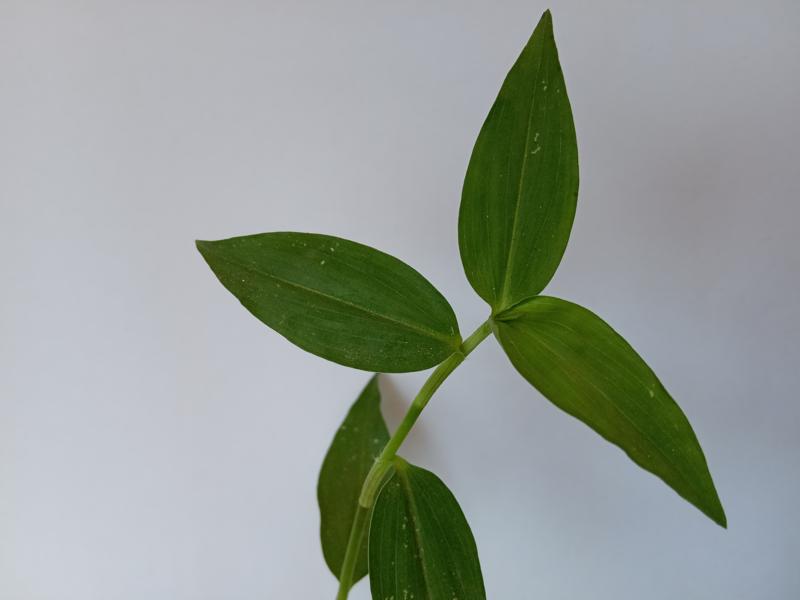
Weed species: Commelina benghalensis